Archibald Sinclair, 1st Viscount Thurso

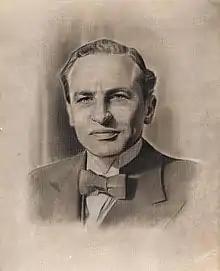
Sketch of Sinclair commissioned by the Ministry of Information in the World War II period

In 1918 Sinclair married Marigold Forbes (1897–1975), daughter of Lieutenant-Colonel James Stewart Forbes and Lady Angela Forbes. They had four children: